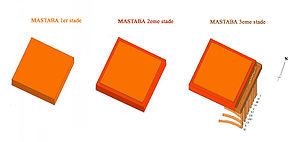
Le mastaba est un édifice funéraire égyptien servant de sépulture aux rois des deux premières dynasties, ainsi qu'aux hauts dignitaires, de l'époque archaïque au Moyen Empire. Ces tombes aériennes sont précédées dès l'Ancien Empire par des tombes souterraines logées à flanc de coteau en bordure des nécropoles, telles les hypogées et les syringes.